Greek campaigns in India

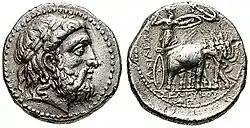
Tetradrachm of Seleucus from Seleucia. Obverse: the head of Zeus, Reverse: Athena with elephants

Alexander left behind Greek forces which established themselves in the city of Taxila, now in Pakistan. Several generals, such as Eudemus and Peithon governed the newly established province until around 316 BC. One of them, Sophytes (305–294 BC), was an independent Indian prince in the Punjab.